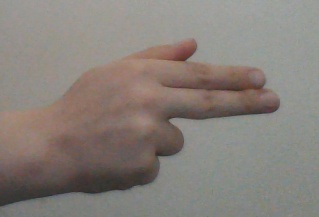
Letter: ghain